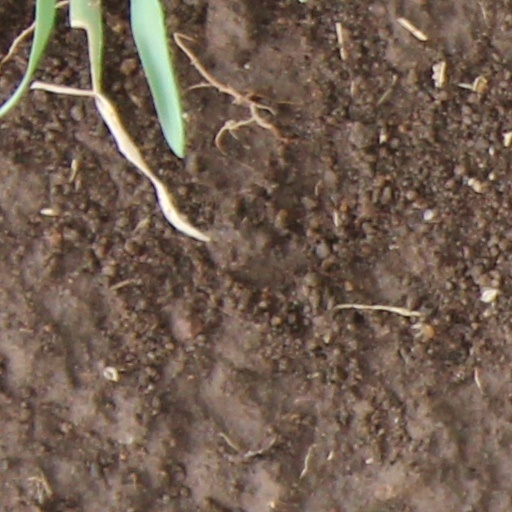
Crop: wheat